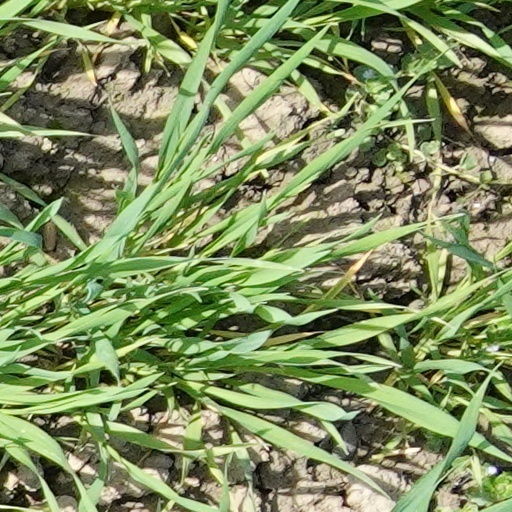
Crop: wheat